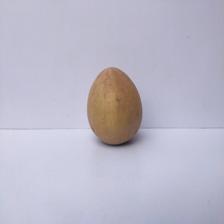
Size: Large